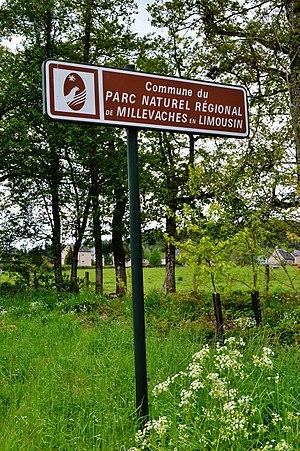
Panneau signalant l'entrée dans une commune adhérente du Parc naturel régional de Millevaches en Limousin
En signalisation routière française, les panneaux de localisation ont pour objet d’informer l’usager de la route ou du lieu sur lequel il se trouve. Leur codification commence par un E.